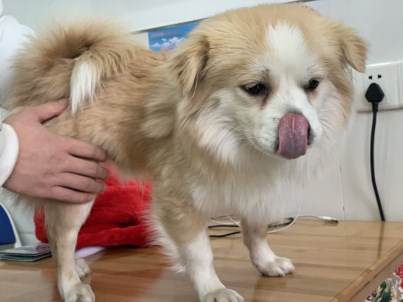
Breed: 2909-n000116-Cardigan